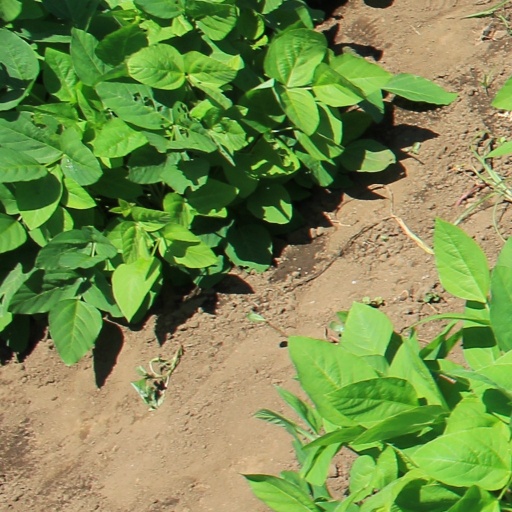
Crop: soybean